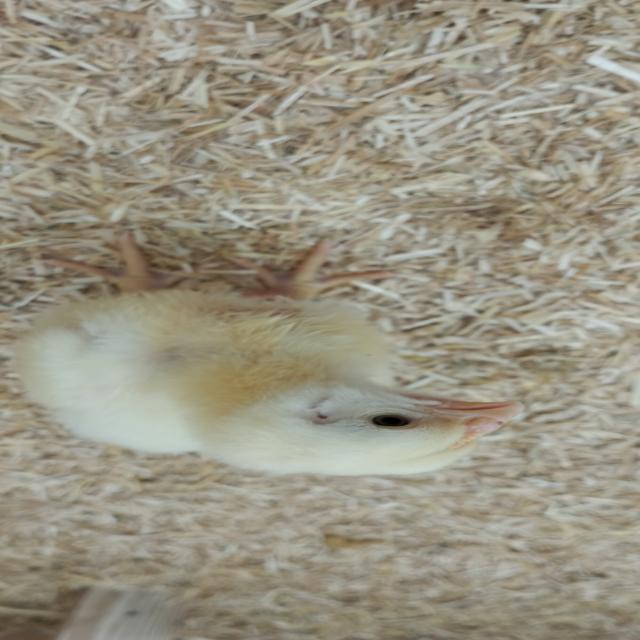
Weight: 209 g